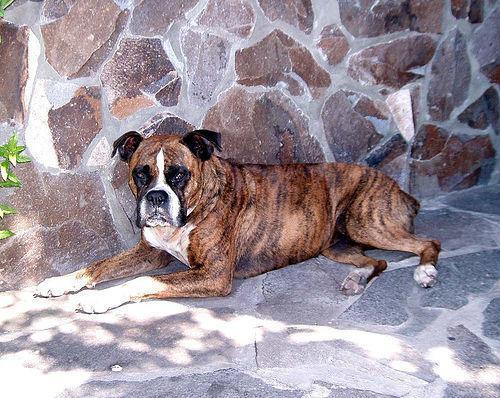
boxer